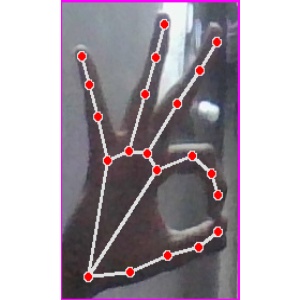
अक्षर: ण